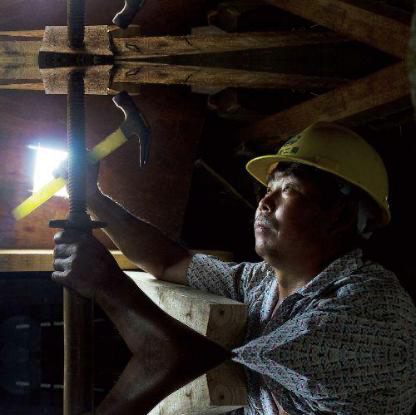
Objects in the image:
label: helmet